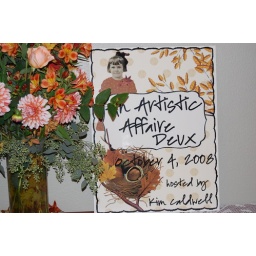
These flowers and sign greeted us as we walked in